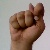
The image shows a hand gesture representing the letter 'T' in Indian Sign Language.